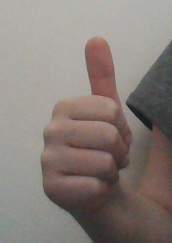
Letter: aleff